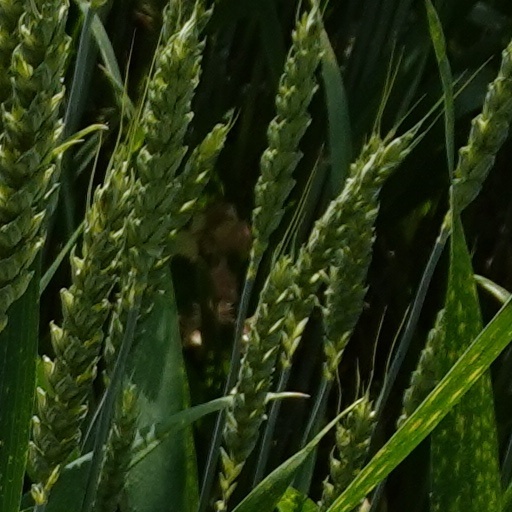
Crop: wheat